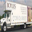
Label: truck